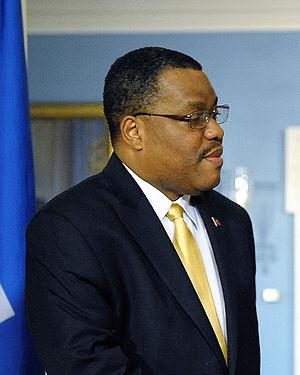
Garry Conille, né le 26 février 1966 à Port-au-Prince, est un médecin et homme d'État haïtien. Il fut Premier ministre du 5 septembre 2011 au 16 mai 2012.